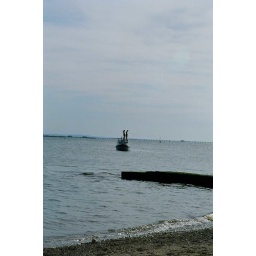
boys on boat in benfleet1